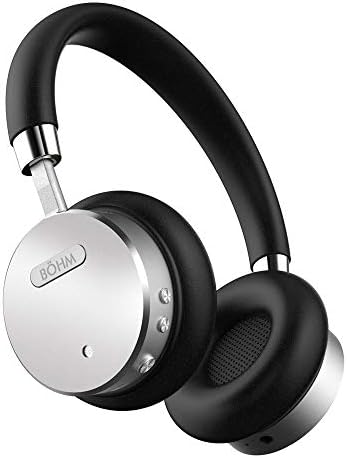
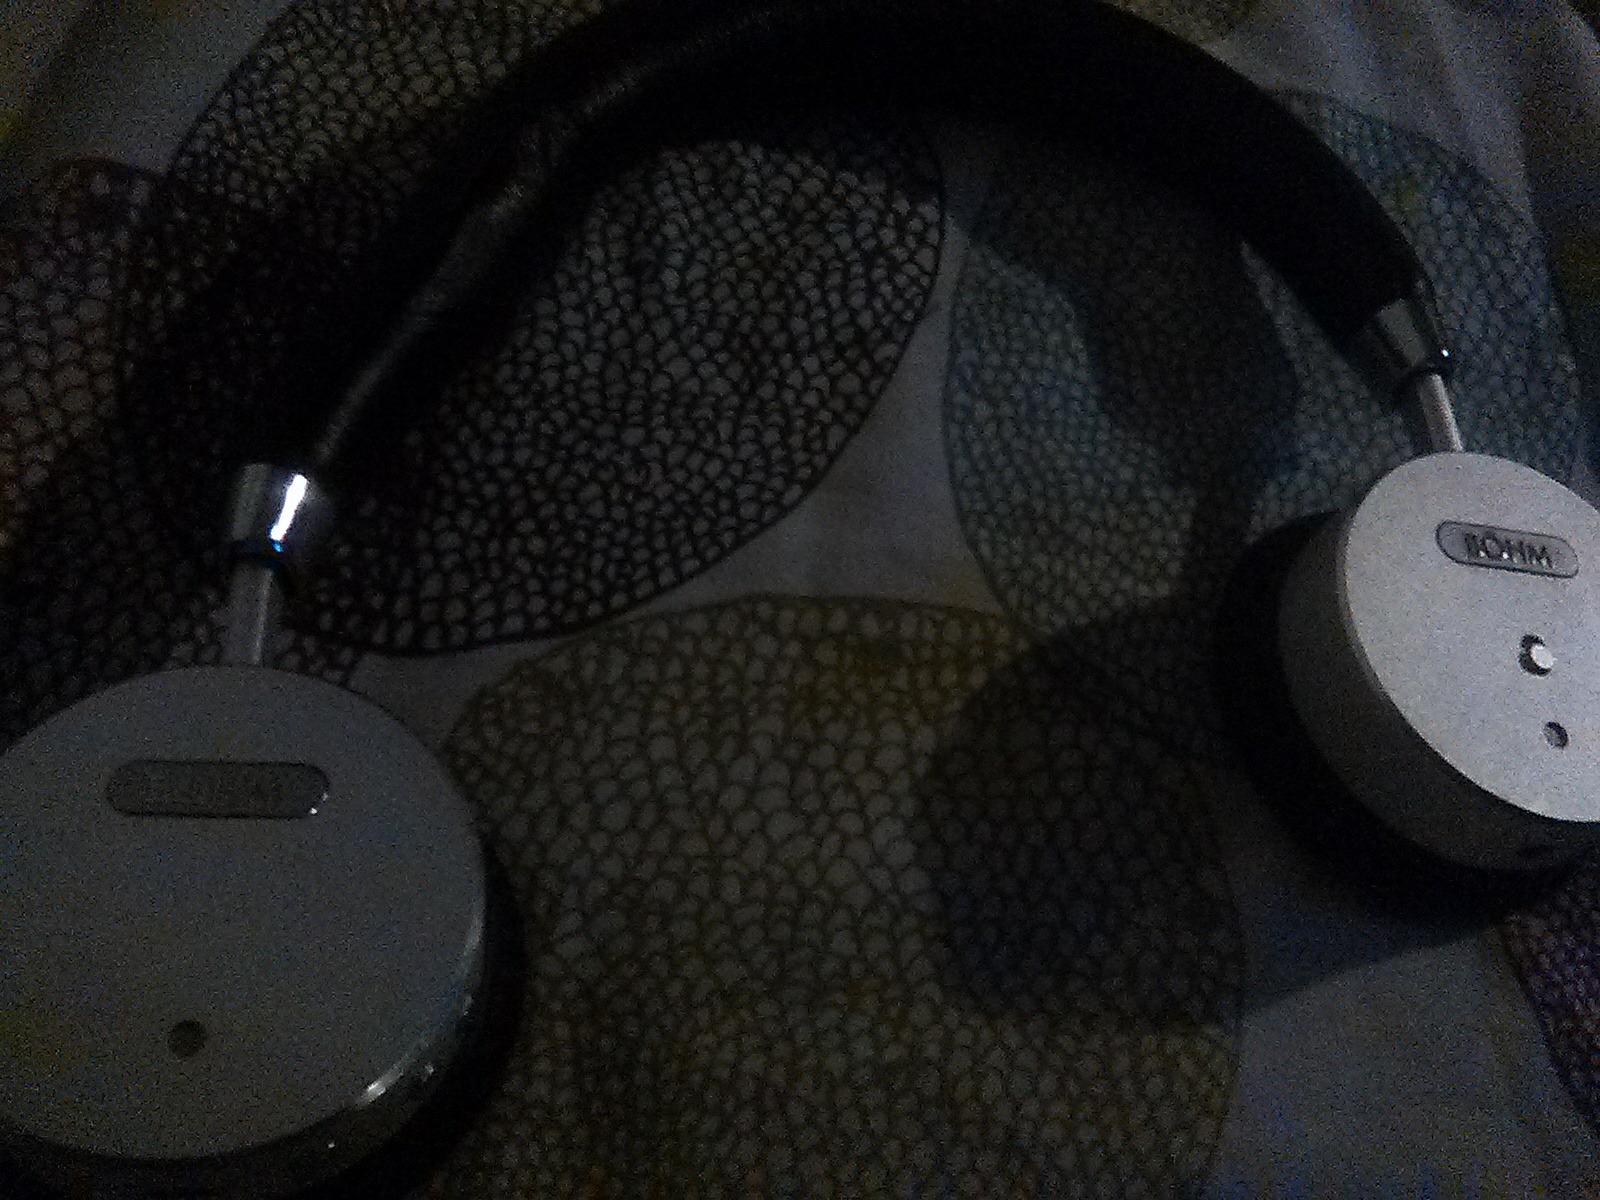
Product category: headphones
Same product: yes